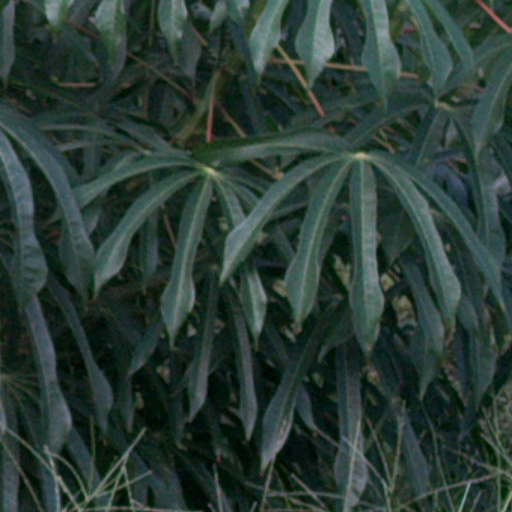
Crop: cassava